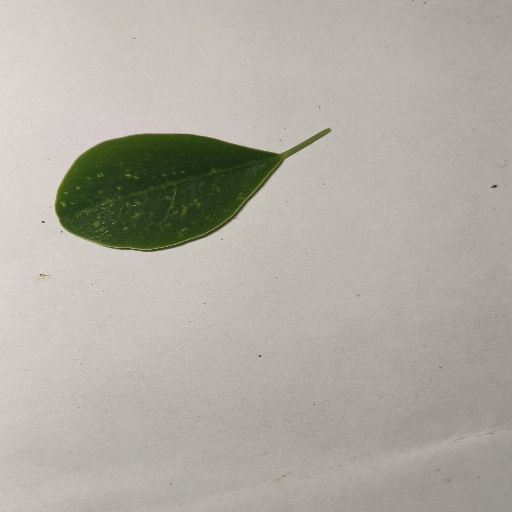
Species: Sojina
Leaf condition: Healthy Leaf